2018 Wokingham Borough Council election

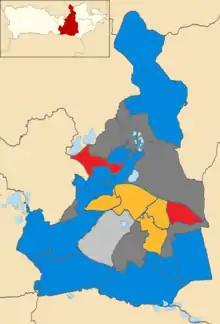
2018 Election Results for Wokingham Borough. Conservatives in blue, Liberal Democrats in yellow, Labour in Red and independent in light grey. Wards in dark grey were not contested in 2018.

The 2018 Wokingham Borough Council election took place on Thursday 3 May 2018. That was the same day as other United Kingdom local elections in order to elect members of Wokingham Unitary Council in Berkshire, England. One third of the council was up for election and the Conservative Party stayed comfortably in overall control of the council.